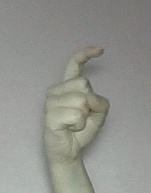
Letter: ra